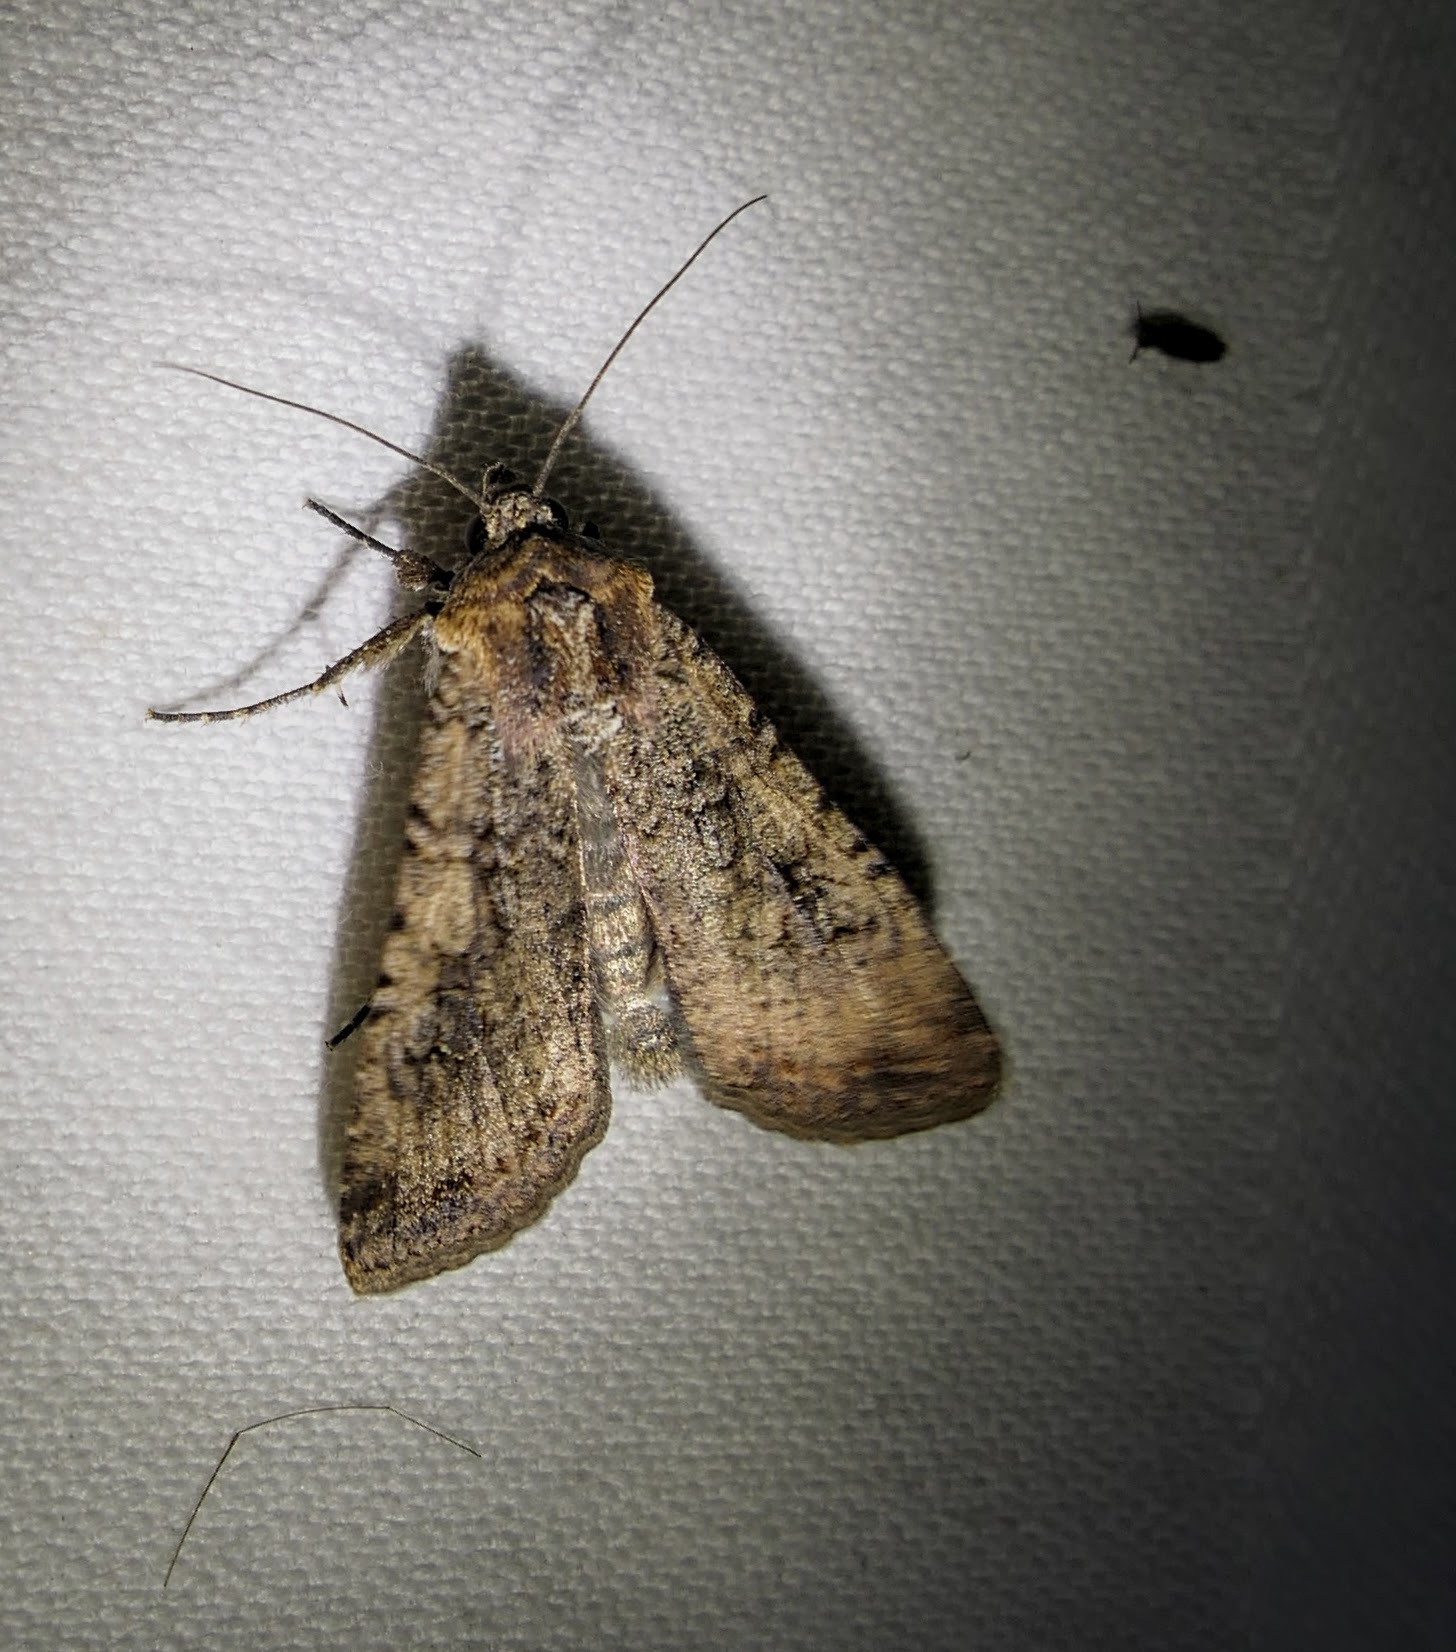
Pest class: cutworms